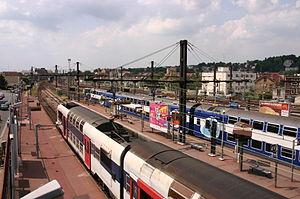
Le département de l'Essonne est un département français situé au sud de Paris, dans la région Île-de-France, pour partie intégré à l'agglomération parisienne, qui tire son nom de la rivière Essonne dont le cours traverse le territoire selon un axe sud-nord jusqu’à la confluence avec la Seine.